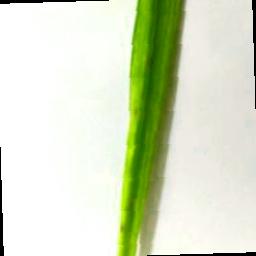
Label: Rice___Brown_Spot